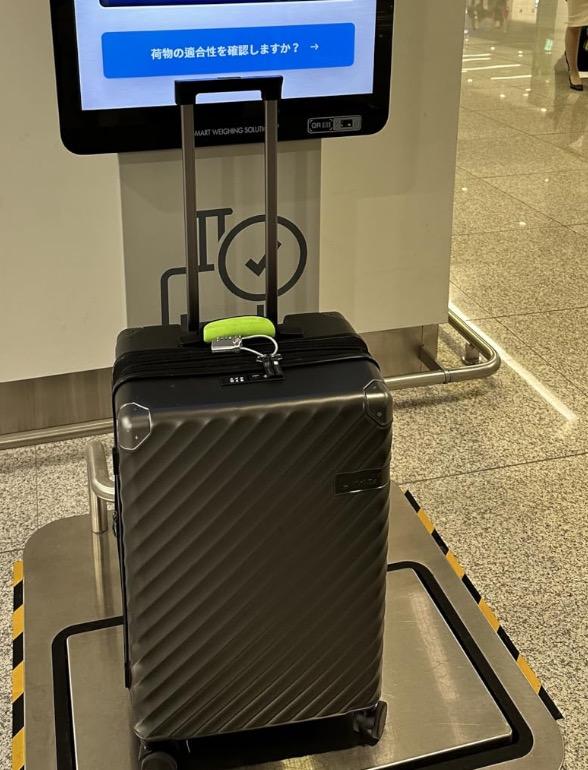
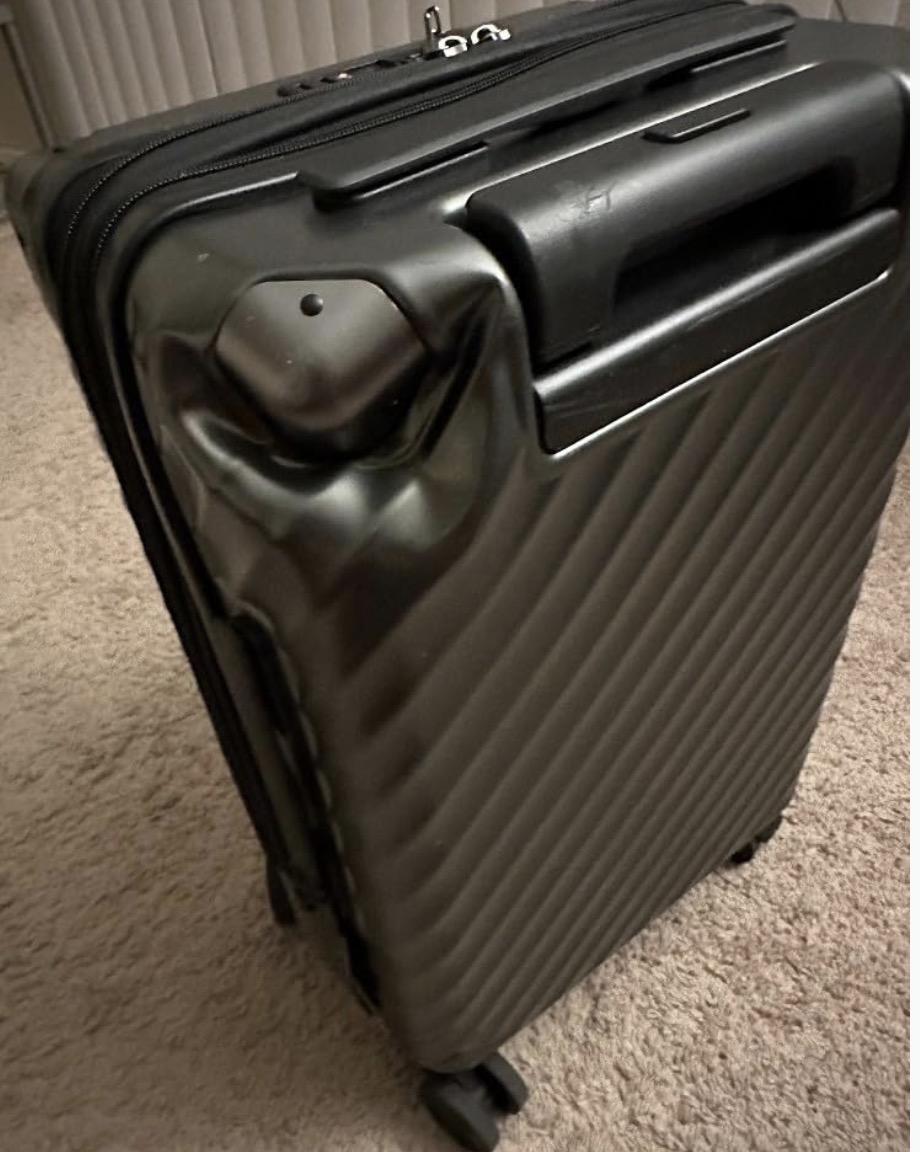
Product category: misc
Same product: yes